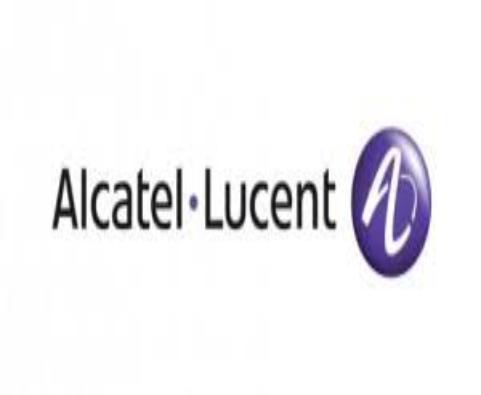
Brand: Alcatel-2
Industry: Electronic